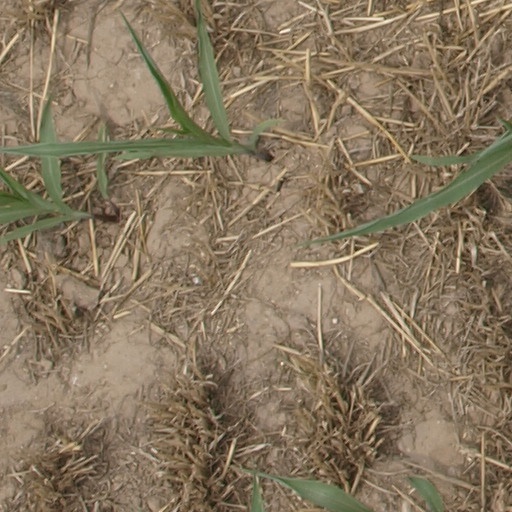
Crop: maize; corn